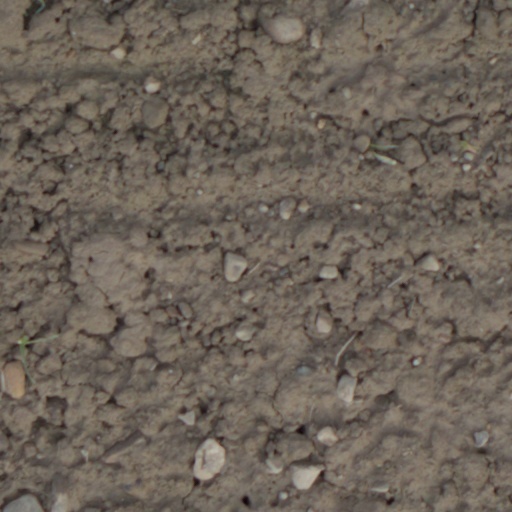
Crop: wheat